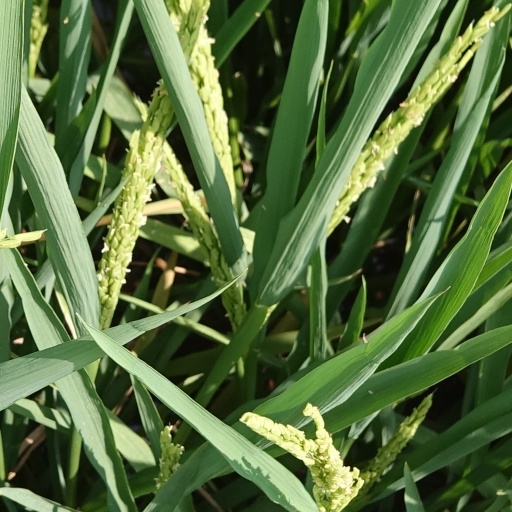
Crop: rice